Soul Train

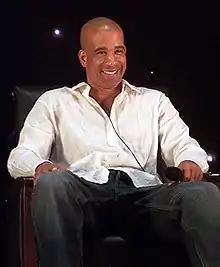
Dorian Gregory hosted "Soul Train" from 2003 to 2006.

Production of first-run "Soul Train" episodes was suspended at the conclusion of the 2005–06 season, the show's 35th. In place of new content, for two seasons starting in the 2006–2007 season, the program aired archived episodes (selected from between 1973 and 1988) under the title "The Best of Soul Train".